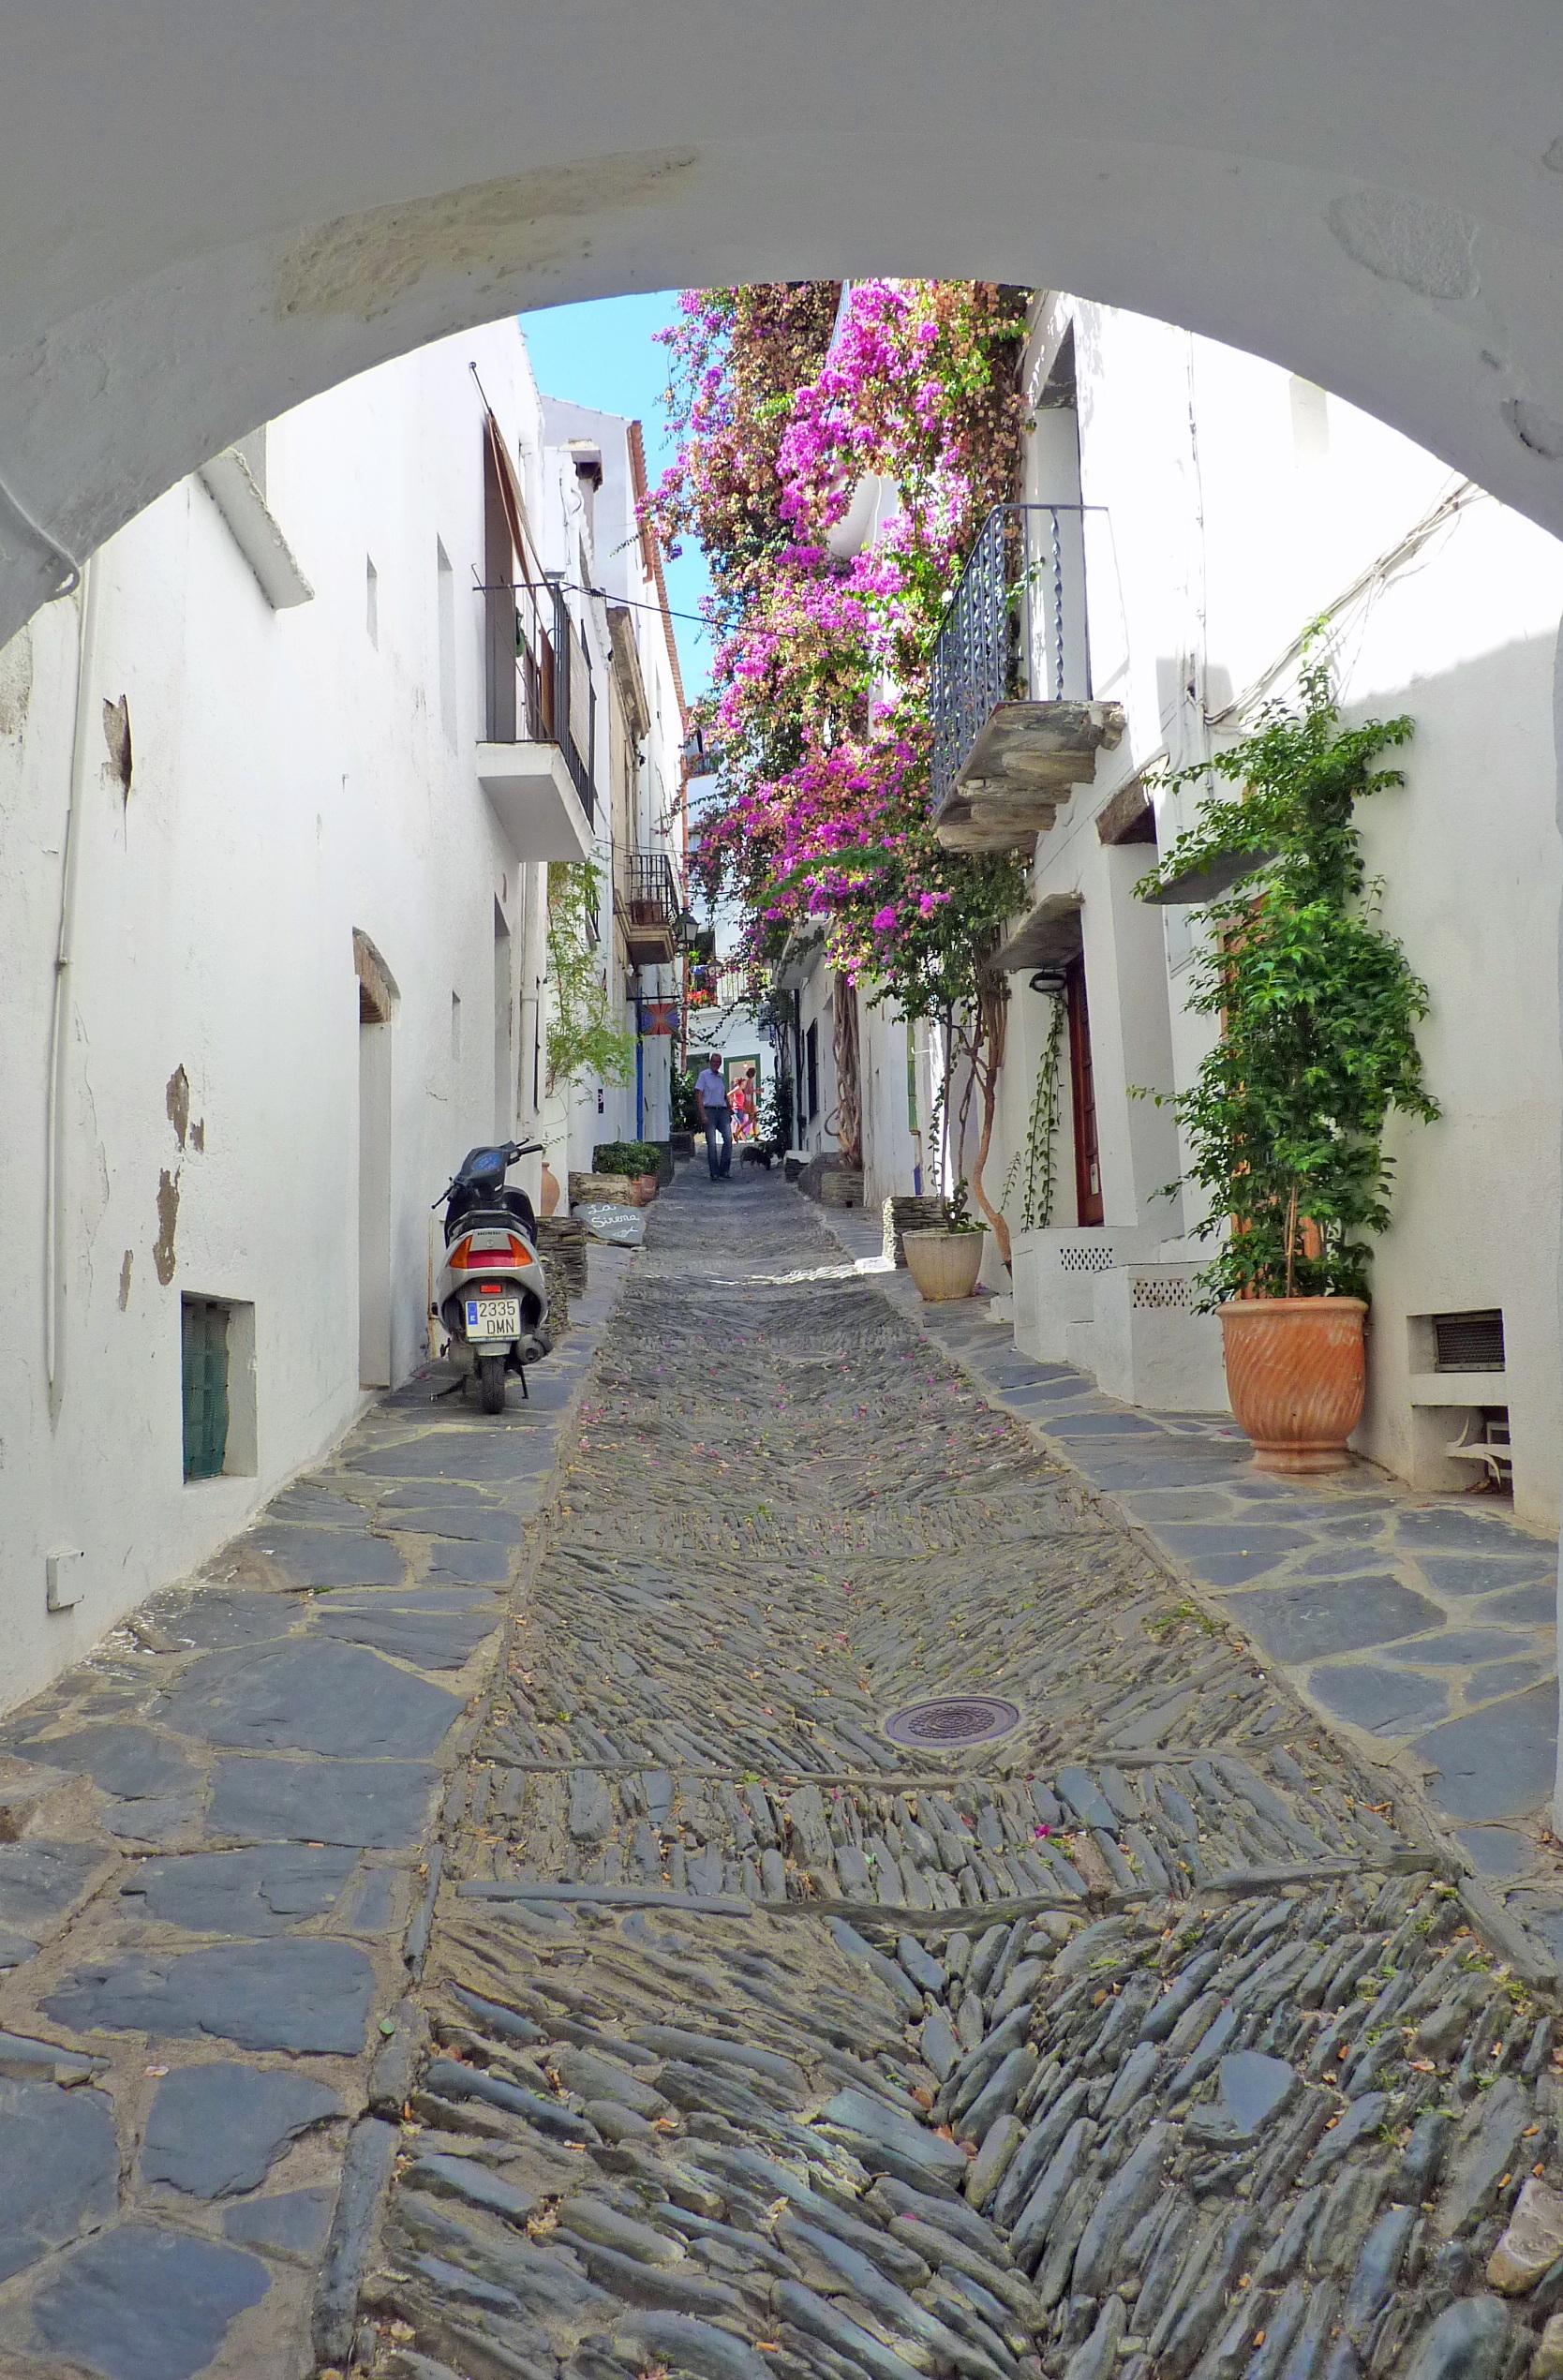
architecture, road, street, town, alley, wall, arch, art, spain, courtyard, infrastructure, calle, visit, cadaques, neighbourhood, road surface, costa brava, residential area, salvator dali